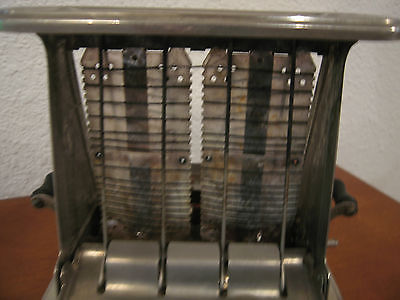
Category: toaster